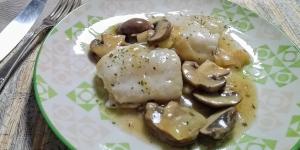
bacalao con champinones